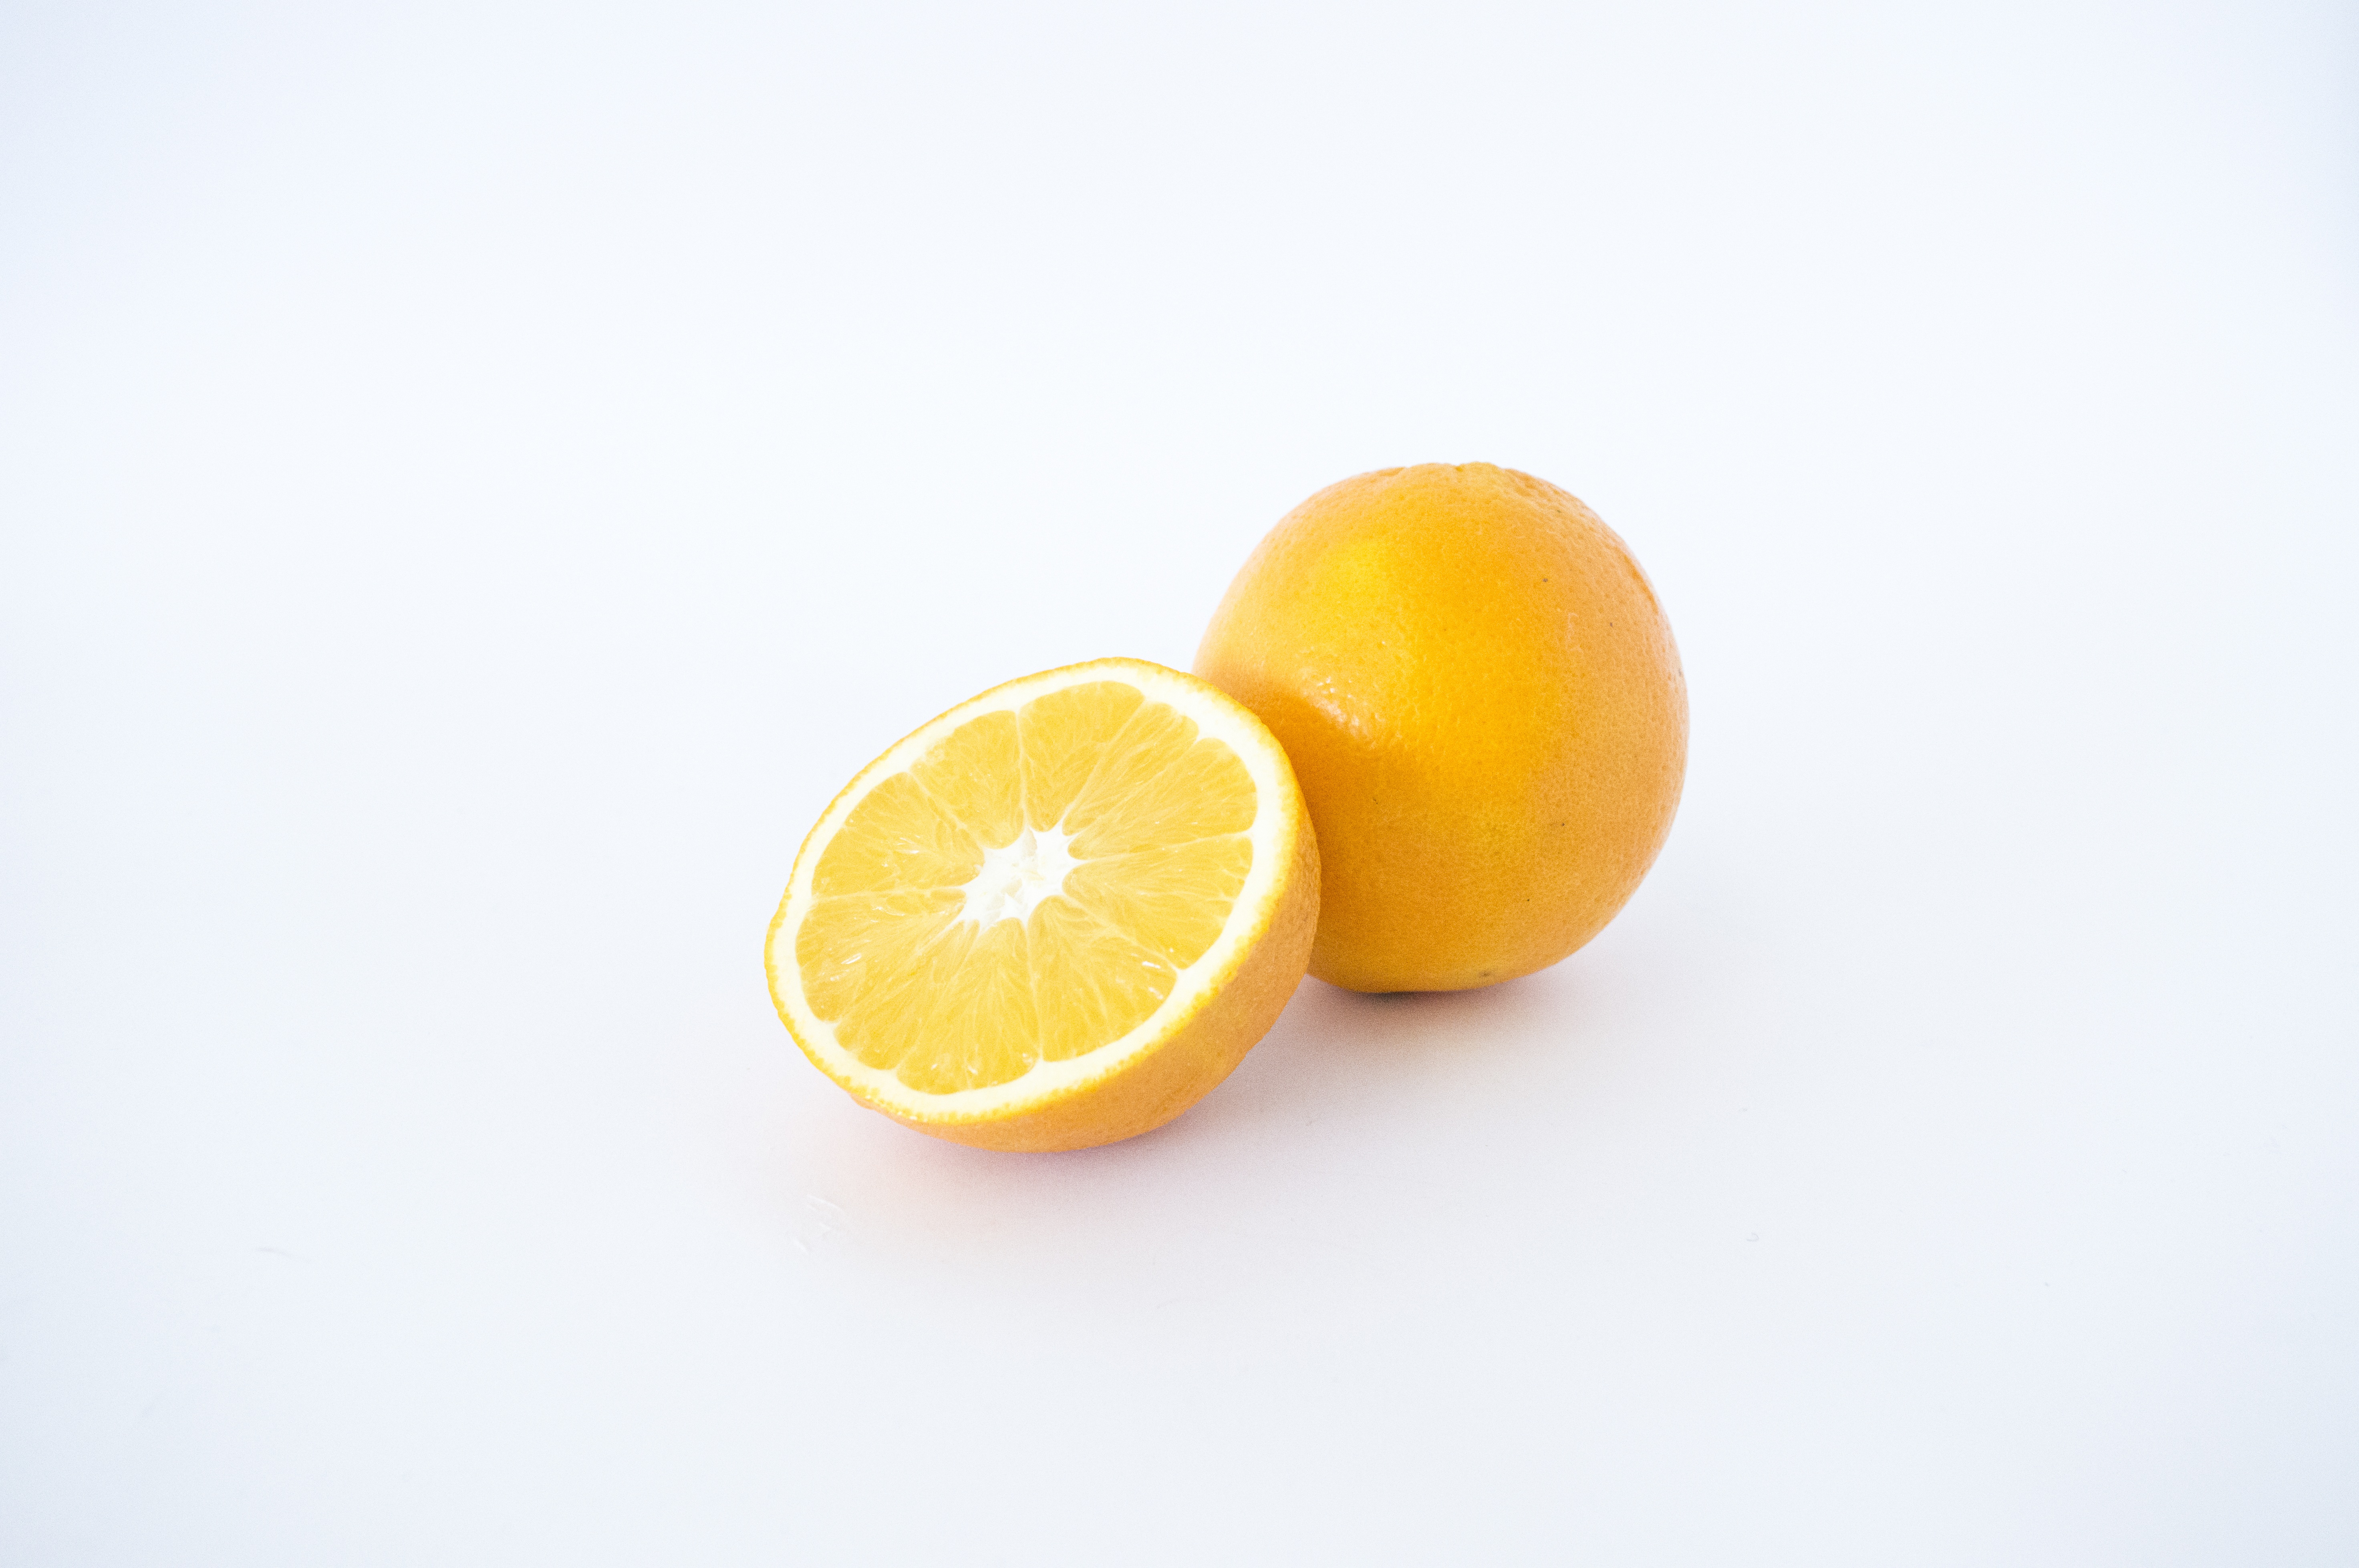
nature, plant, white, fruit, sweet, orange, food, produce, tropical, color, natural, fresh, juicy, healthy, slice, health, lemon, freshness, grapefruit, cut, juice, vitamin, tasty, tangerine, vegetarian, refreshment, clementine, diet, oranges, organic, sliced, citrus, flowering plant, land plant, meyer lemon